Answer in natural language. Considering the relative positions, is modular shelving unit in blue above or below black leather armchair (highlighted by a red box)? Choose between the following options: below or above
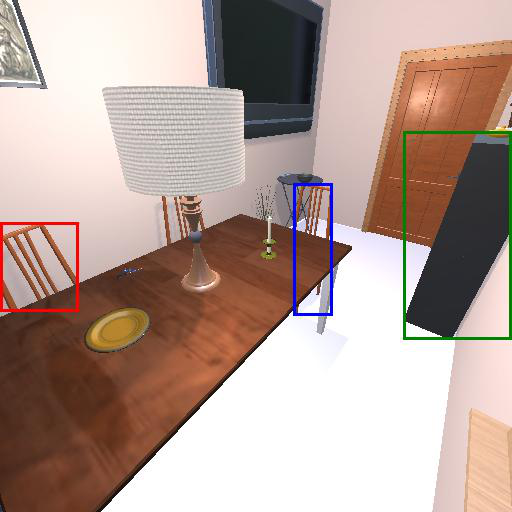
<answer>above</answer>